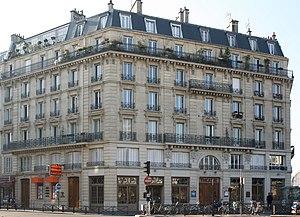
Cet article recense les monuments historiques du 10ᵉ arrondissement de Paris, en France.
Le théâtre des Bouffes-du-Nord est une salle de spectacles, située au 37 bis, boulevard de la Chapelle, dans le 10ᵉ arrondissement de Paris.